Thian Hock Keng

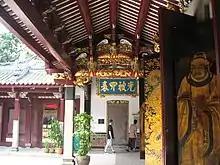
Entrance hall

The temple originated as a small Joss house first built around 1821–1822 at the waterfront serving the local Hokkien community, where seafarers and immigrants gave thanks to the sea goddess Mazu for a safe sea passage on their arrival to Singapore. The temple, located on Telok Ayer Street, originally faced the sea; the Telok Ayer Street used to be situated along the coastline before land reclamation work began in the 1880s.